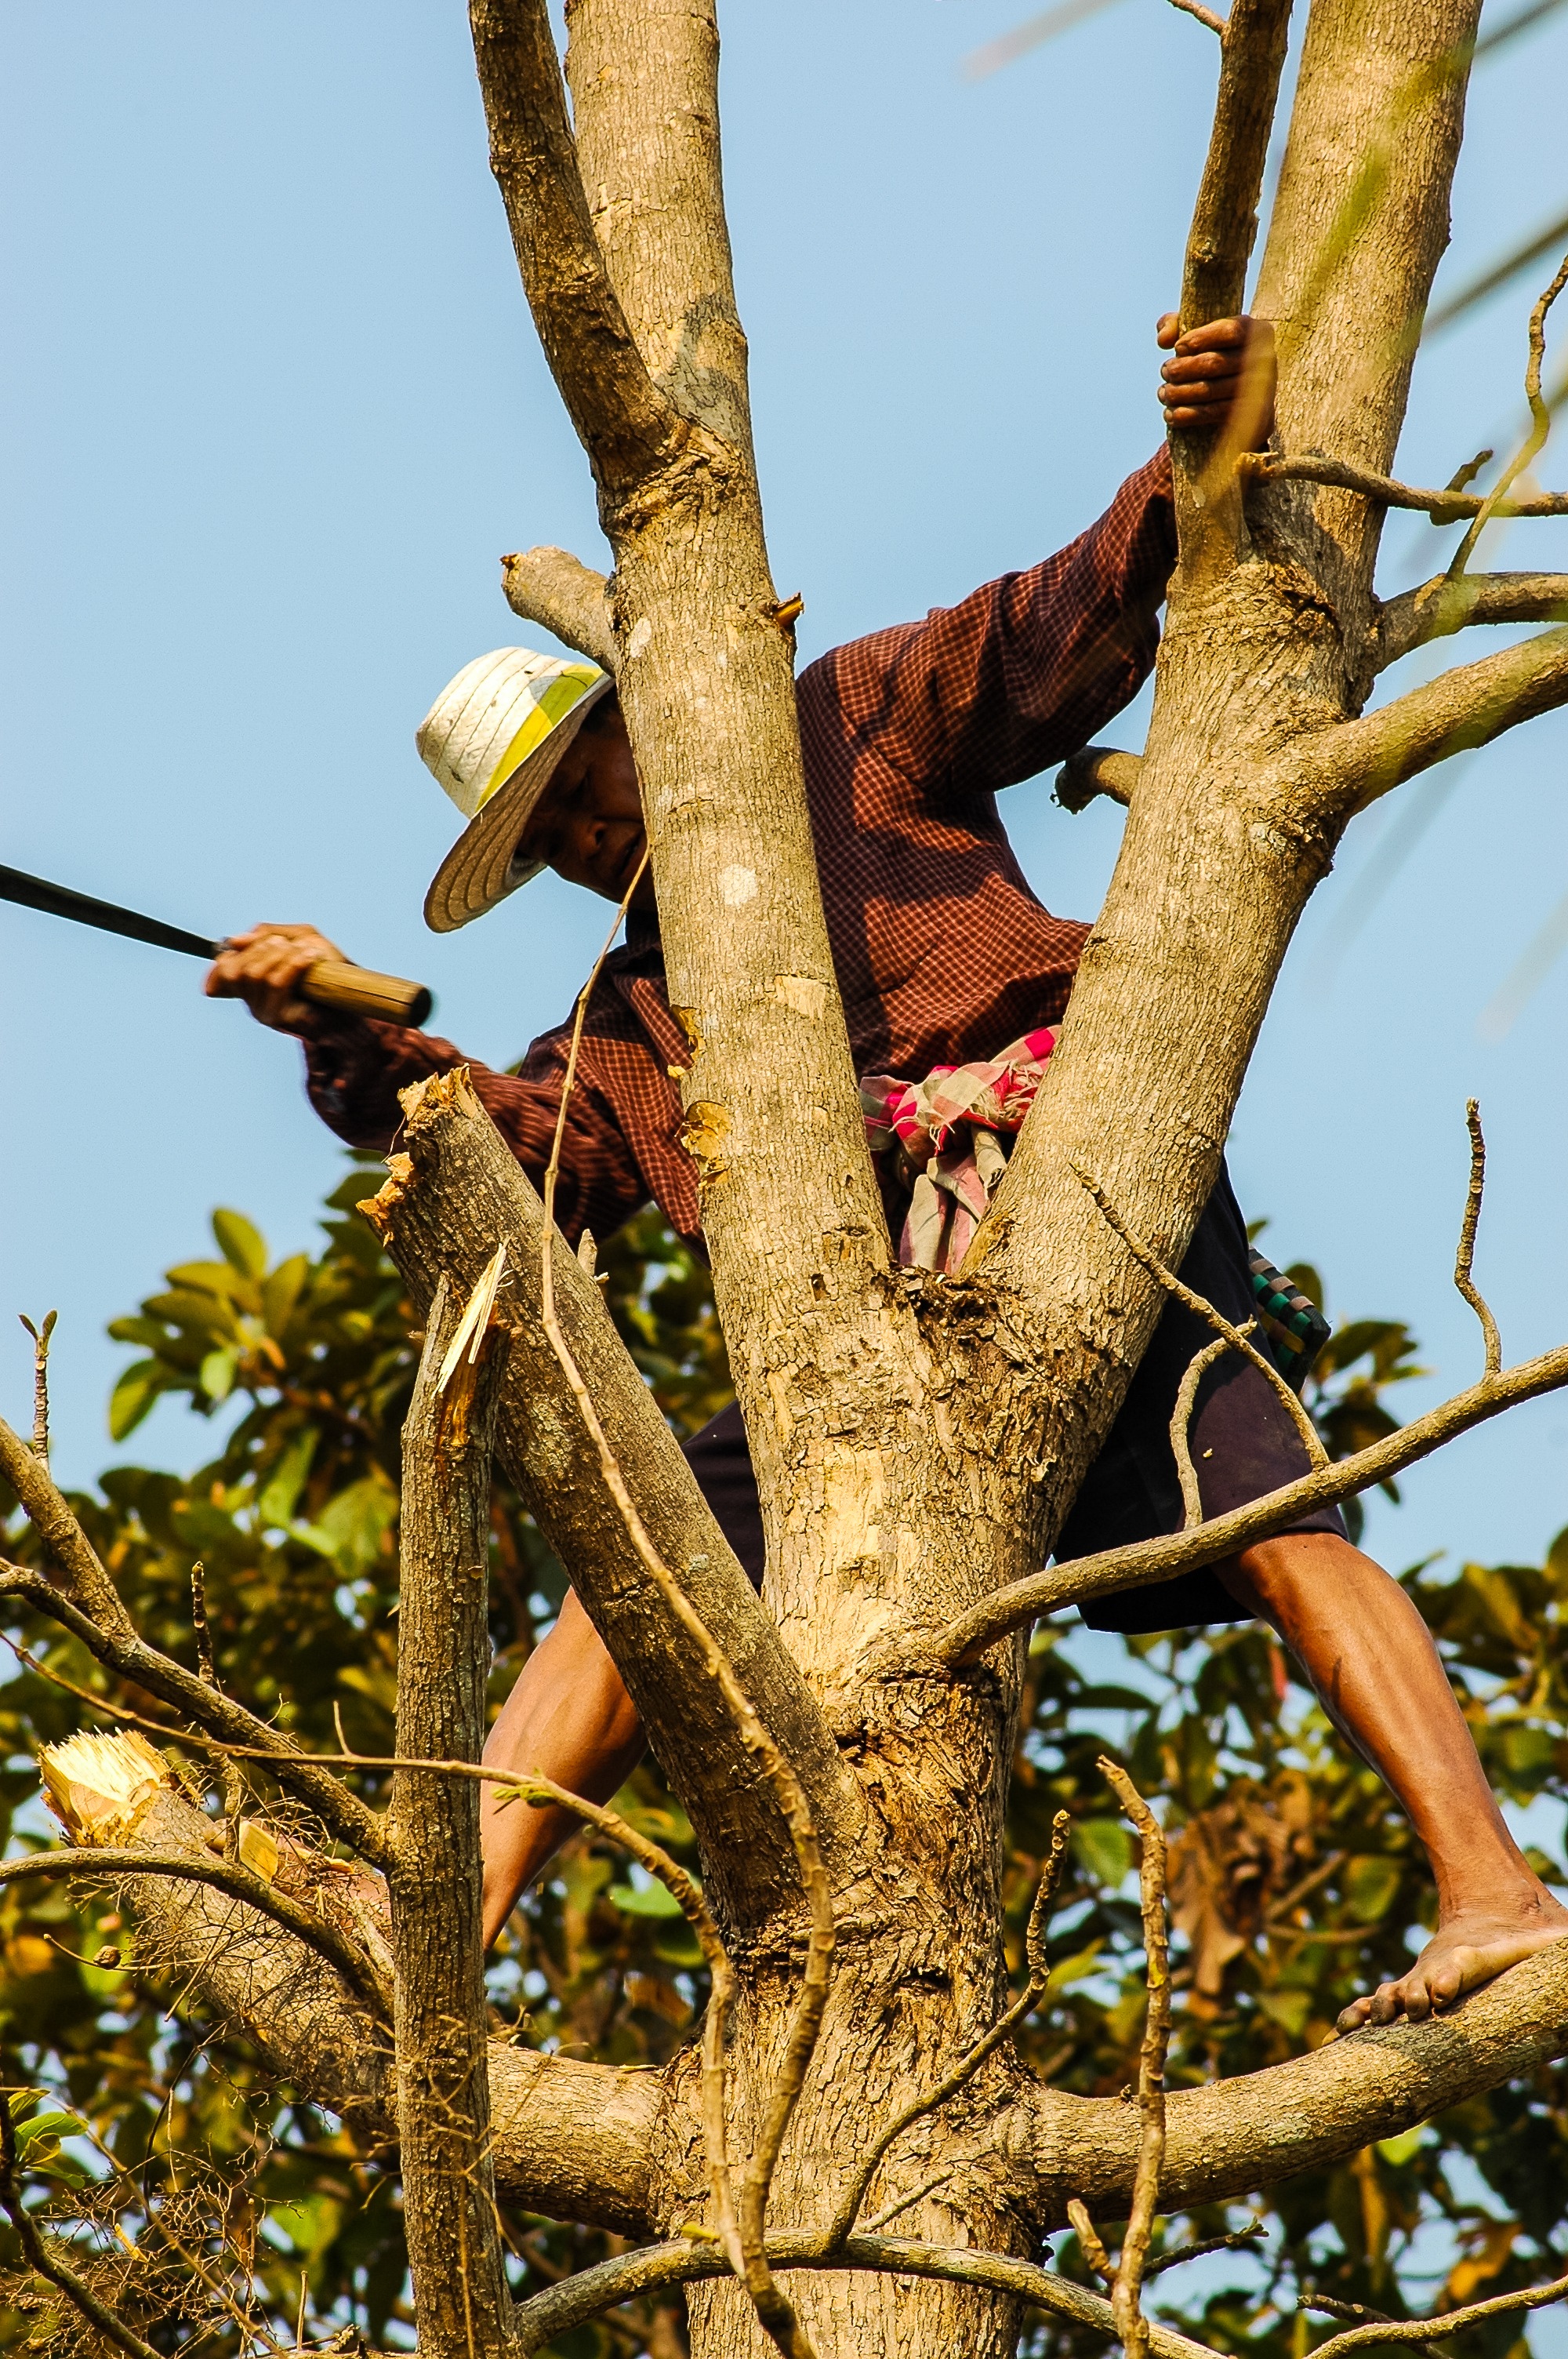
man, tree, branch, plant, wood, flower, trunk, wildlife, jungle, thailand, climb, tribe, temple, thai, dangerous, cases, tree felling, woody plant, saw without